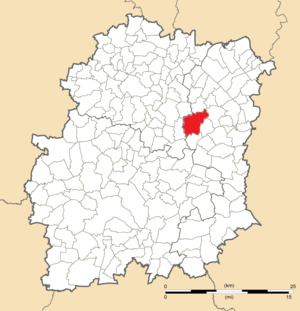
Carte de position de Vert-le-Grand en Essonne (91)
Vert-le-Grand est une commune française située à trente-deux kilomètres au sud de Paris dans le département de l'Essonne en région Île-de-France.